Moshe Shem Tov

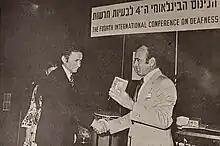
Moshe Shem Tov welcomes Dr. Dragoljub Vukotić, the president of the World Federation of the Deaf, and gives him a tribute at the Fourth International Conference on Deafness in Bat Yam, 1973.

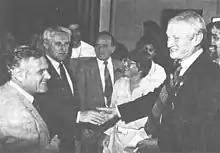
The inauguration ceremony of the Helen Keller House, renovated in Tel Aviv in 1987, after funding for renovations by the philanthropist Leon Moe. Left to right: Chaim Apter, former chairman of Acha and secretary of the World Organization of Jewish Deaf; Mayor of Tel Aviv, Shlomo Lahat; Moshe Shem Tov; Chava Savir CEO of Acha; Leon Moo; Yehuda Zino, director of the Helen Keller House in Tel Aviv.

When Shem Tov was the chairman of Acha, the media options were quite limited. There were no closed captions on the television in Israel, which ran a single channel. Fax and internet were not existing, and the documents were written by a typewriter. The lack of communication options did not delay Shem Tov from being in a continuous communication with the World Organization of Jewish Deaf, and he also represented Acha as a member of the World Federation of the Deaf.